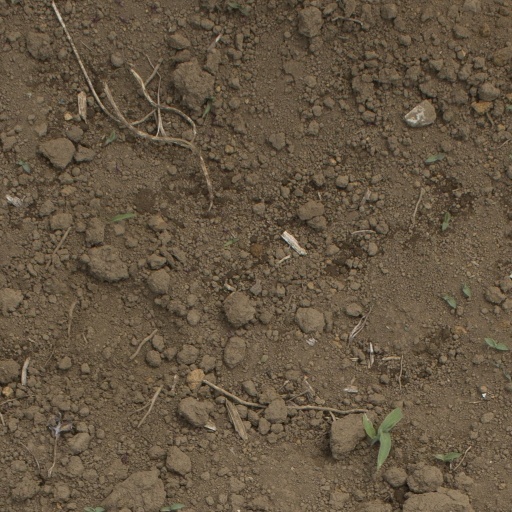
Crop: Jerusalem artichoke